Wabern–Brilon Wald railway

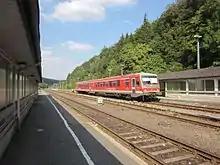
Kurhessenbahn railcar on the Bestwig–Marburg route in Brilon Wald

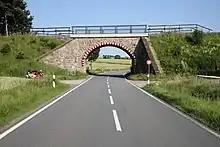
Railway bridge of the former route in Waldeck-Höringhausen over district road K15 (looking towards Höringhausen).

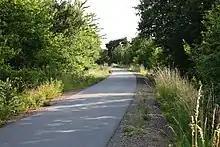
Cycle path on the route in Waldeck-Höringhausen (looking towards Korbach).

Both sections, which are still being used, have been threatened with closure several times in recent years. The line between Korbach and Willingen was temporarily out of order due to the dilapidation of Willingen Viaduct. The renovation of the four viaducts in Rhena, Bömighausen, Usseln and Willingen enabled the Kurhessenbahn to resume continuous operation. The maximum permissible speed has been increased to 100 km/h. Control of Usseln and Willingen stations was transferred to a ZSB2000 signal box built by Scheidt & Bachmann under a nationwide pilot project, with the train controller being based in Korbach. In the meantime, the "Signalisierter Zugleitbetrieb" operating procedure (a form of direct traffic control) was authorised and Korbach Hauptbahnhof was equipped with combination signals ("Ks-Signalsystem"). Since November 2009, the line has been remotely controlled by the train controller at Kassel Hauptbahnhof. In 2015, as part of the line modernisation, the Untere Edertalbahn (Korbach–Frankenberg) section was restored. Since then the R 42 trains that run from Marburg have connected to Brilon Stadt.